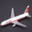
Label: airplane